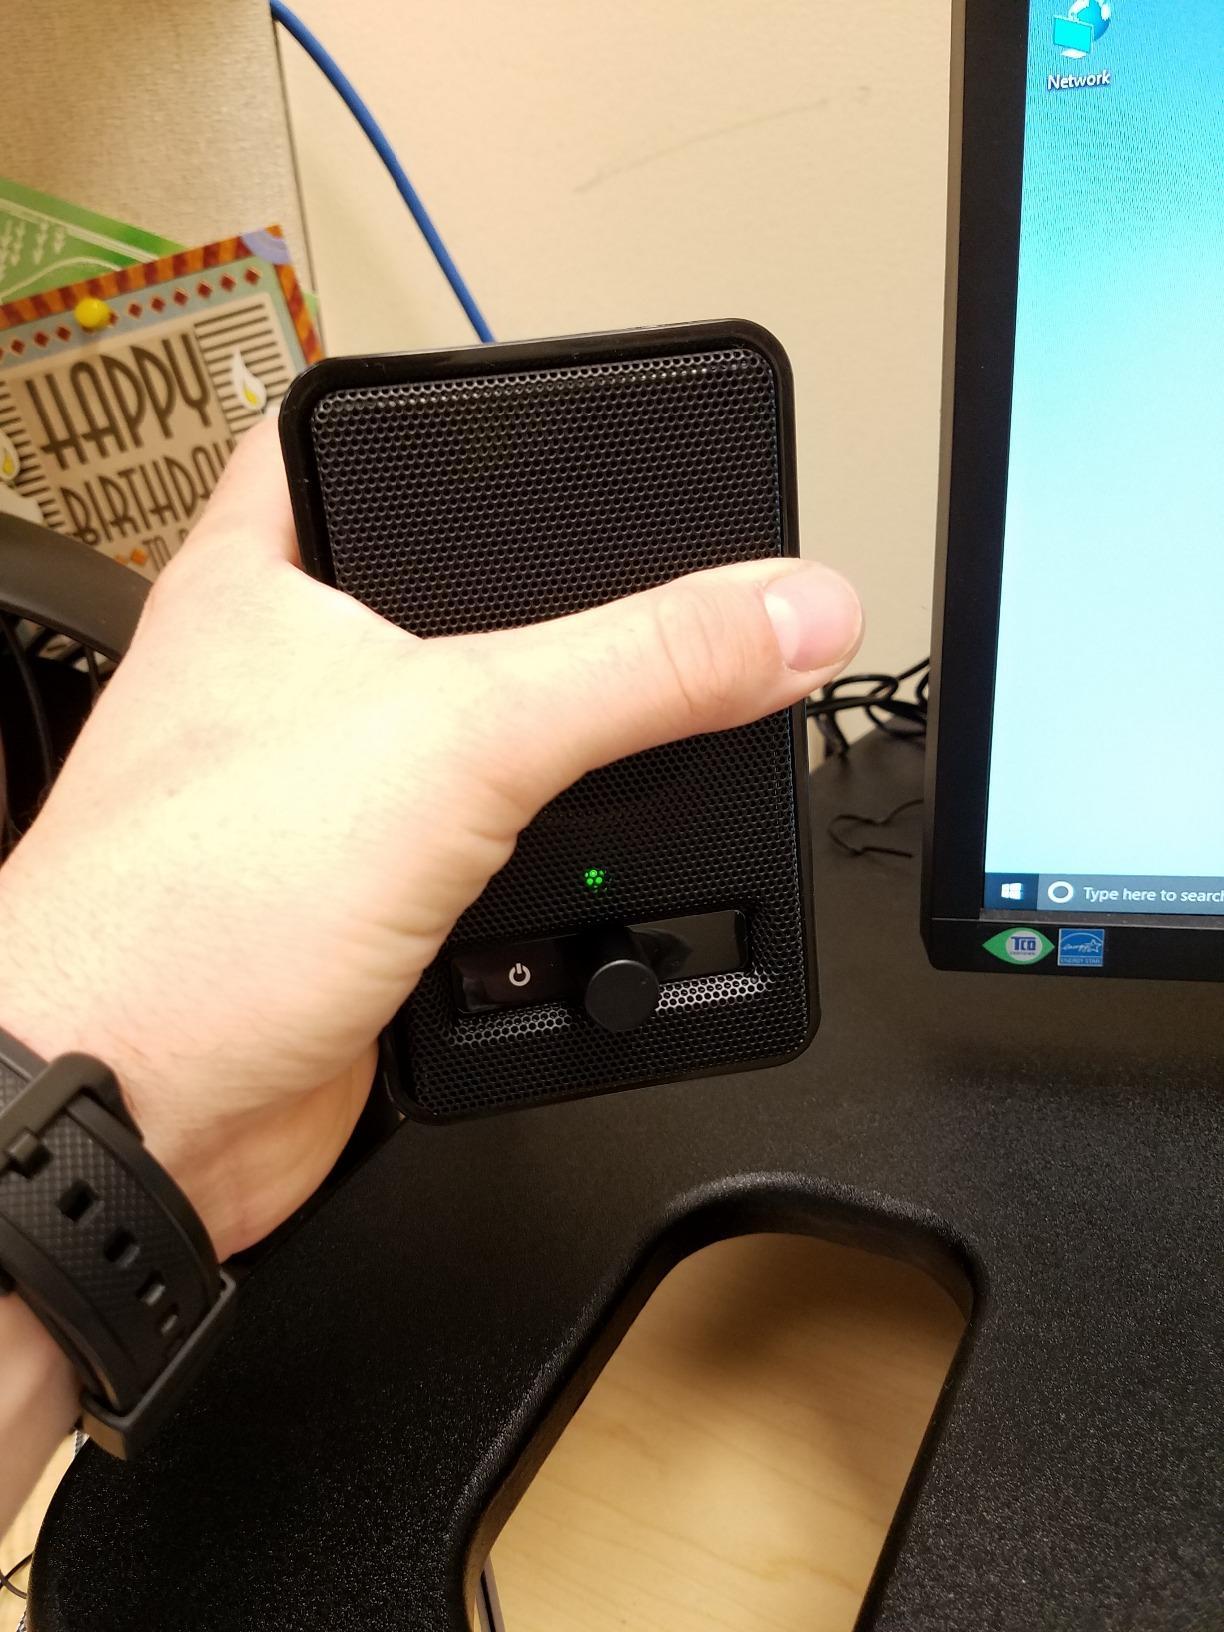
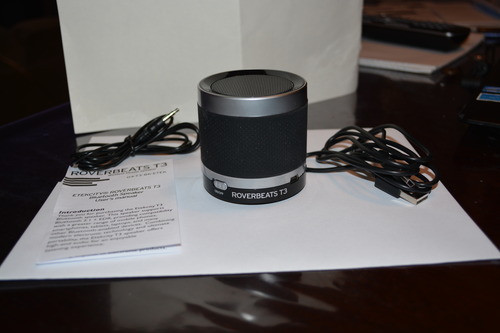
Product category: speaker
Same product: no